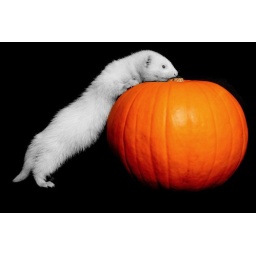
black and white shot of ferret standing against orange pumpkin